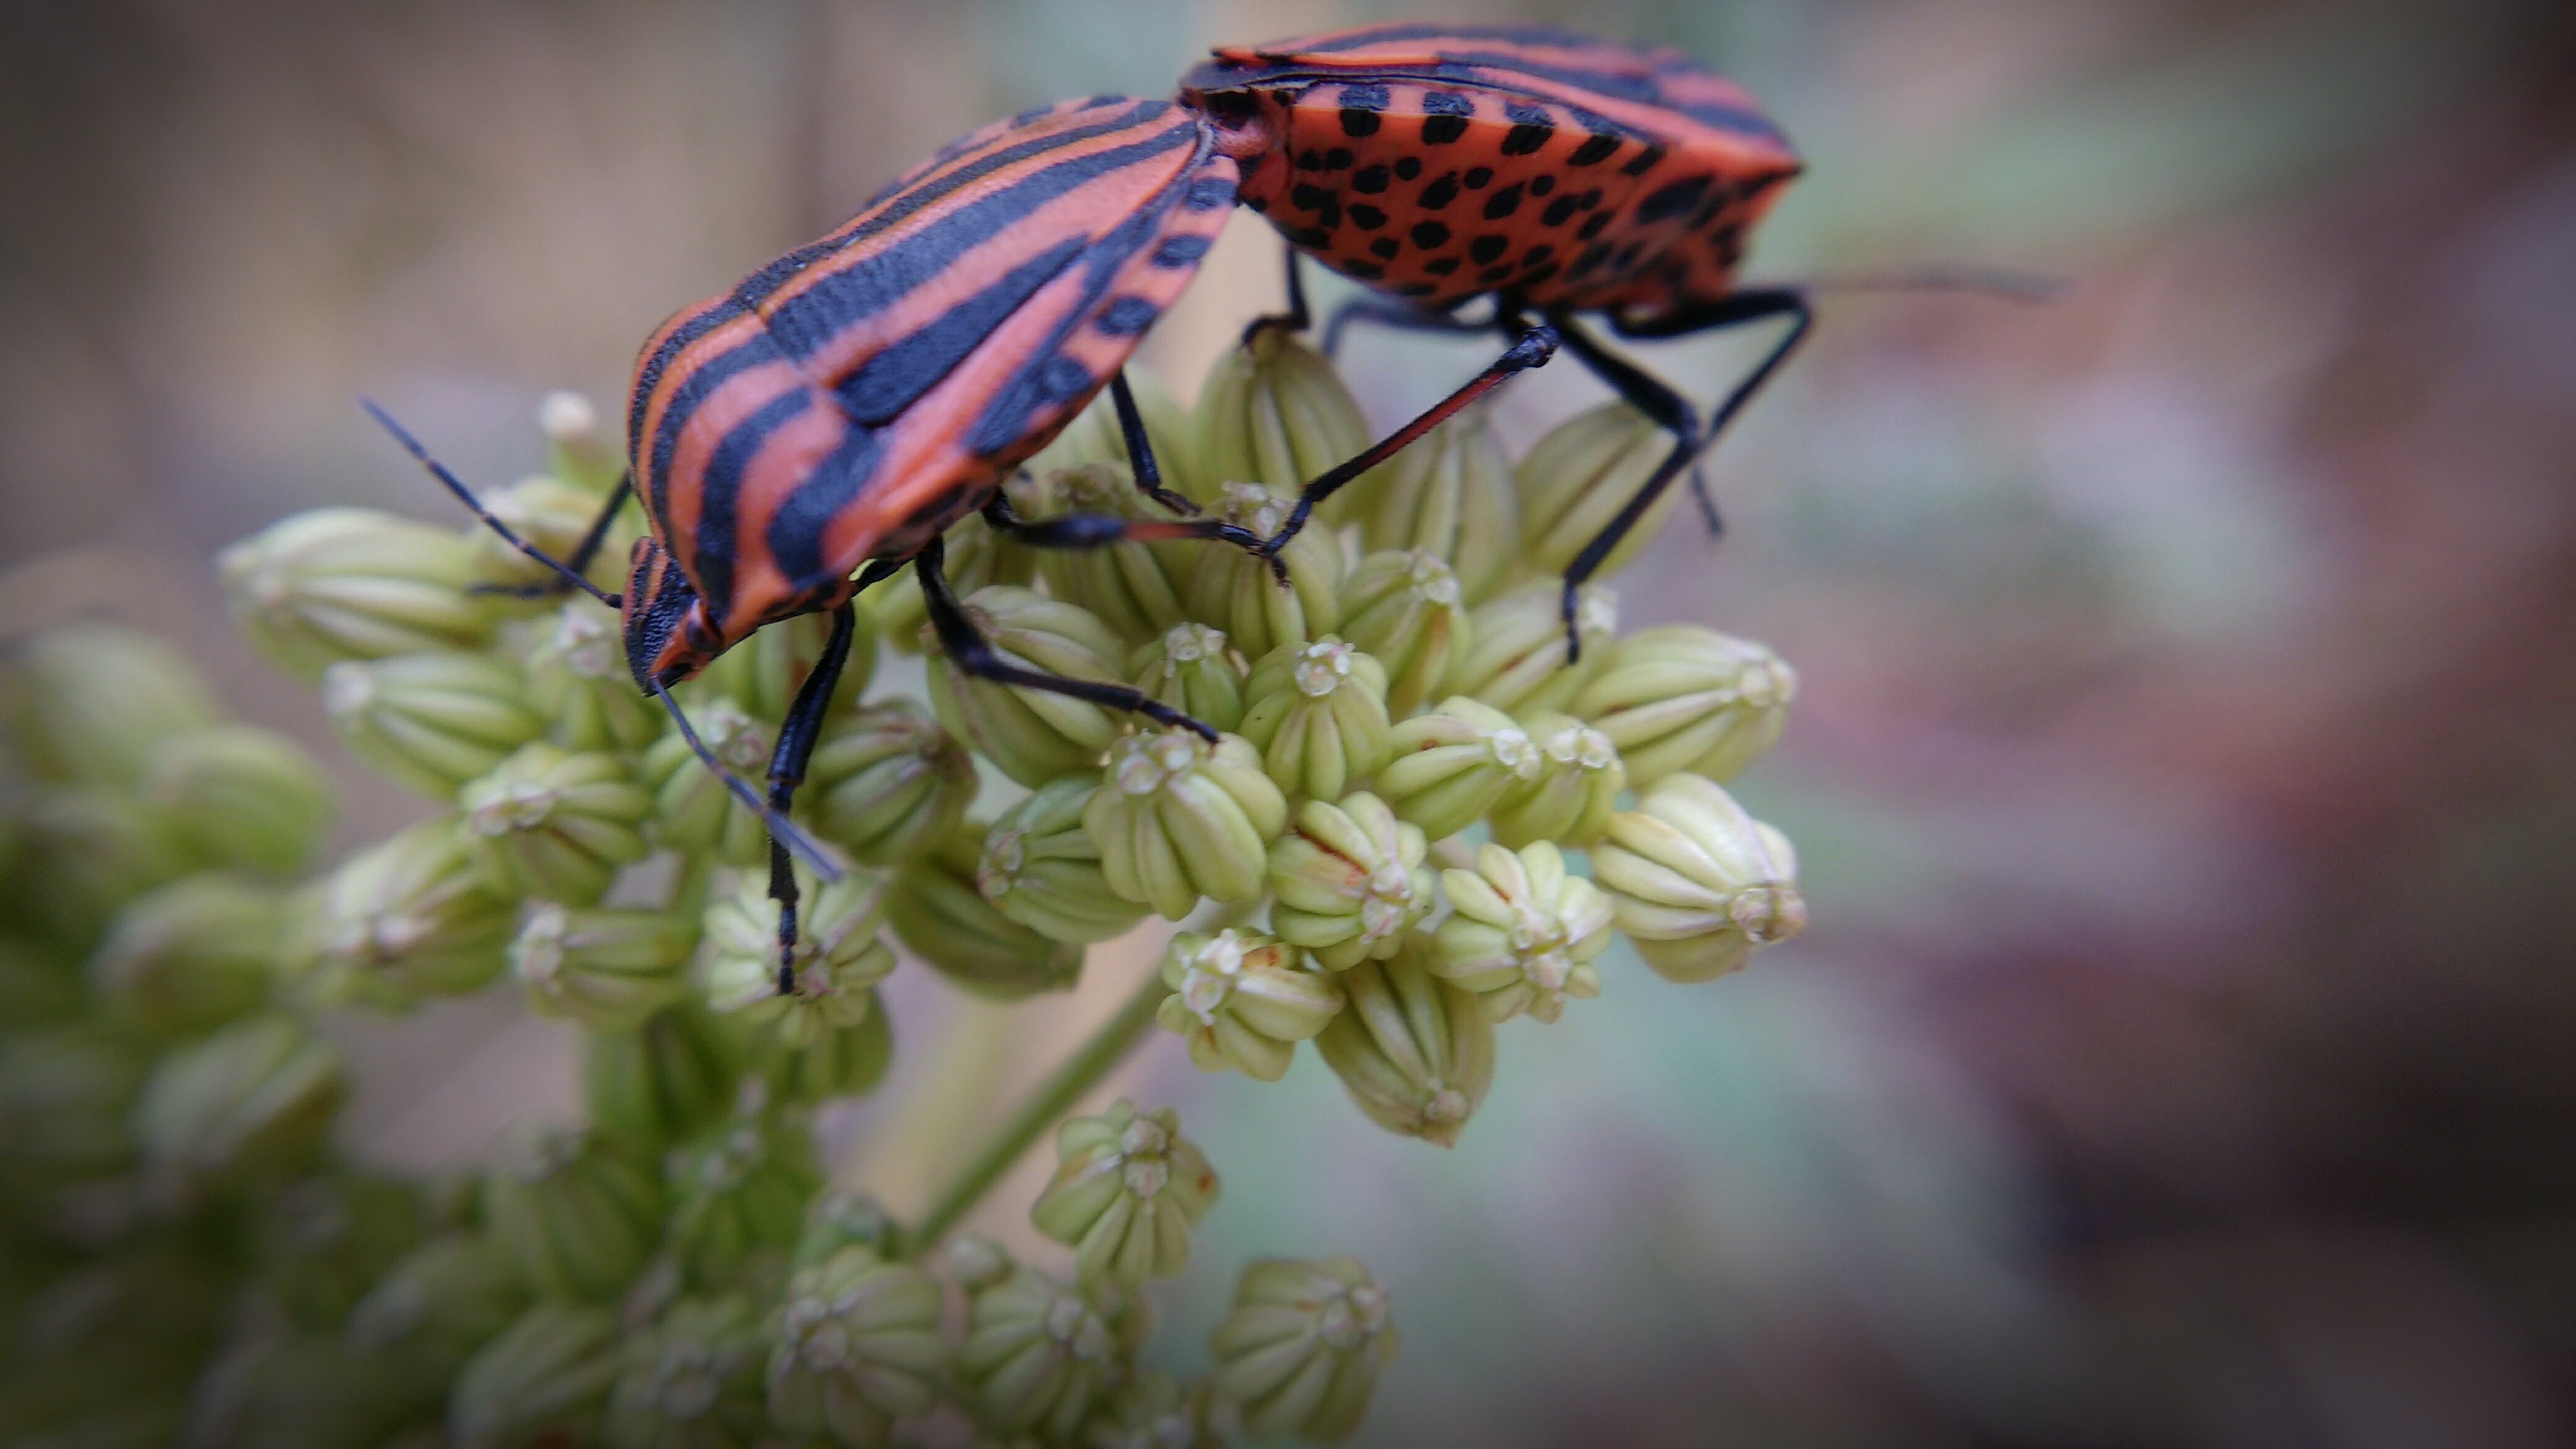
nature, branch, photography, flower, petal, insect, macro, botany, butterfly, garden, flora, fauna, plants, invertebrate, close up, insects, nectar, macro photography, arthropod